Palazzo Mocenigo Casa Vecchia

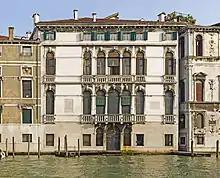
View of the Palazzo Mocenigo Casa Vecchia on the Grand Canal in Venice.

The Palazzo Mocenigo Casa Vecchia is a palazzo on the Grand Canal in the sestiere of San Marco, Venice, Italy.